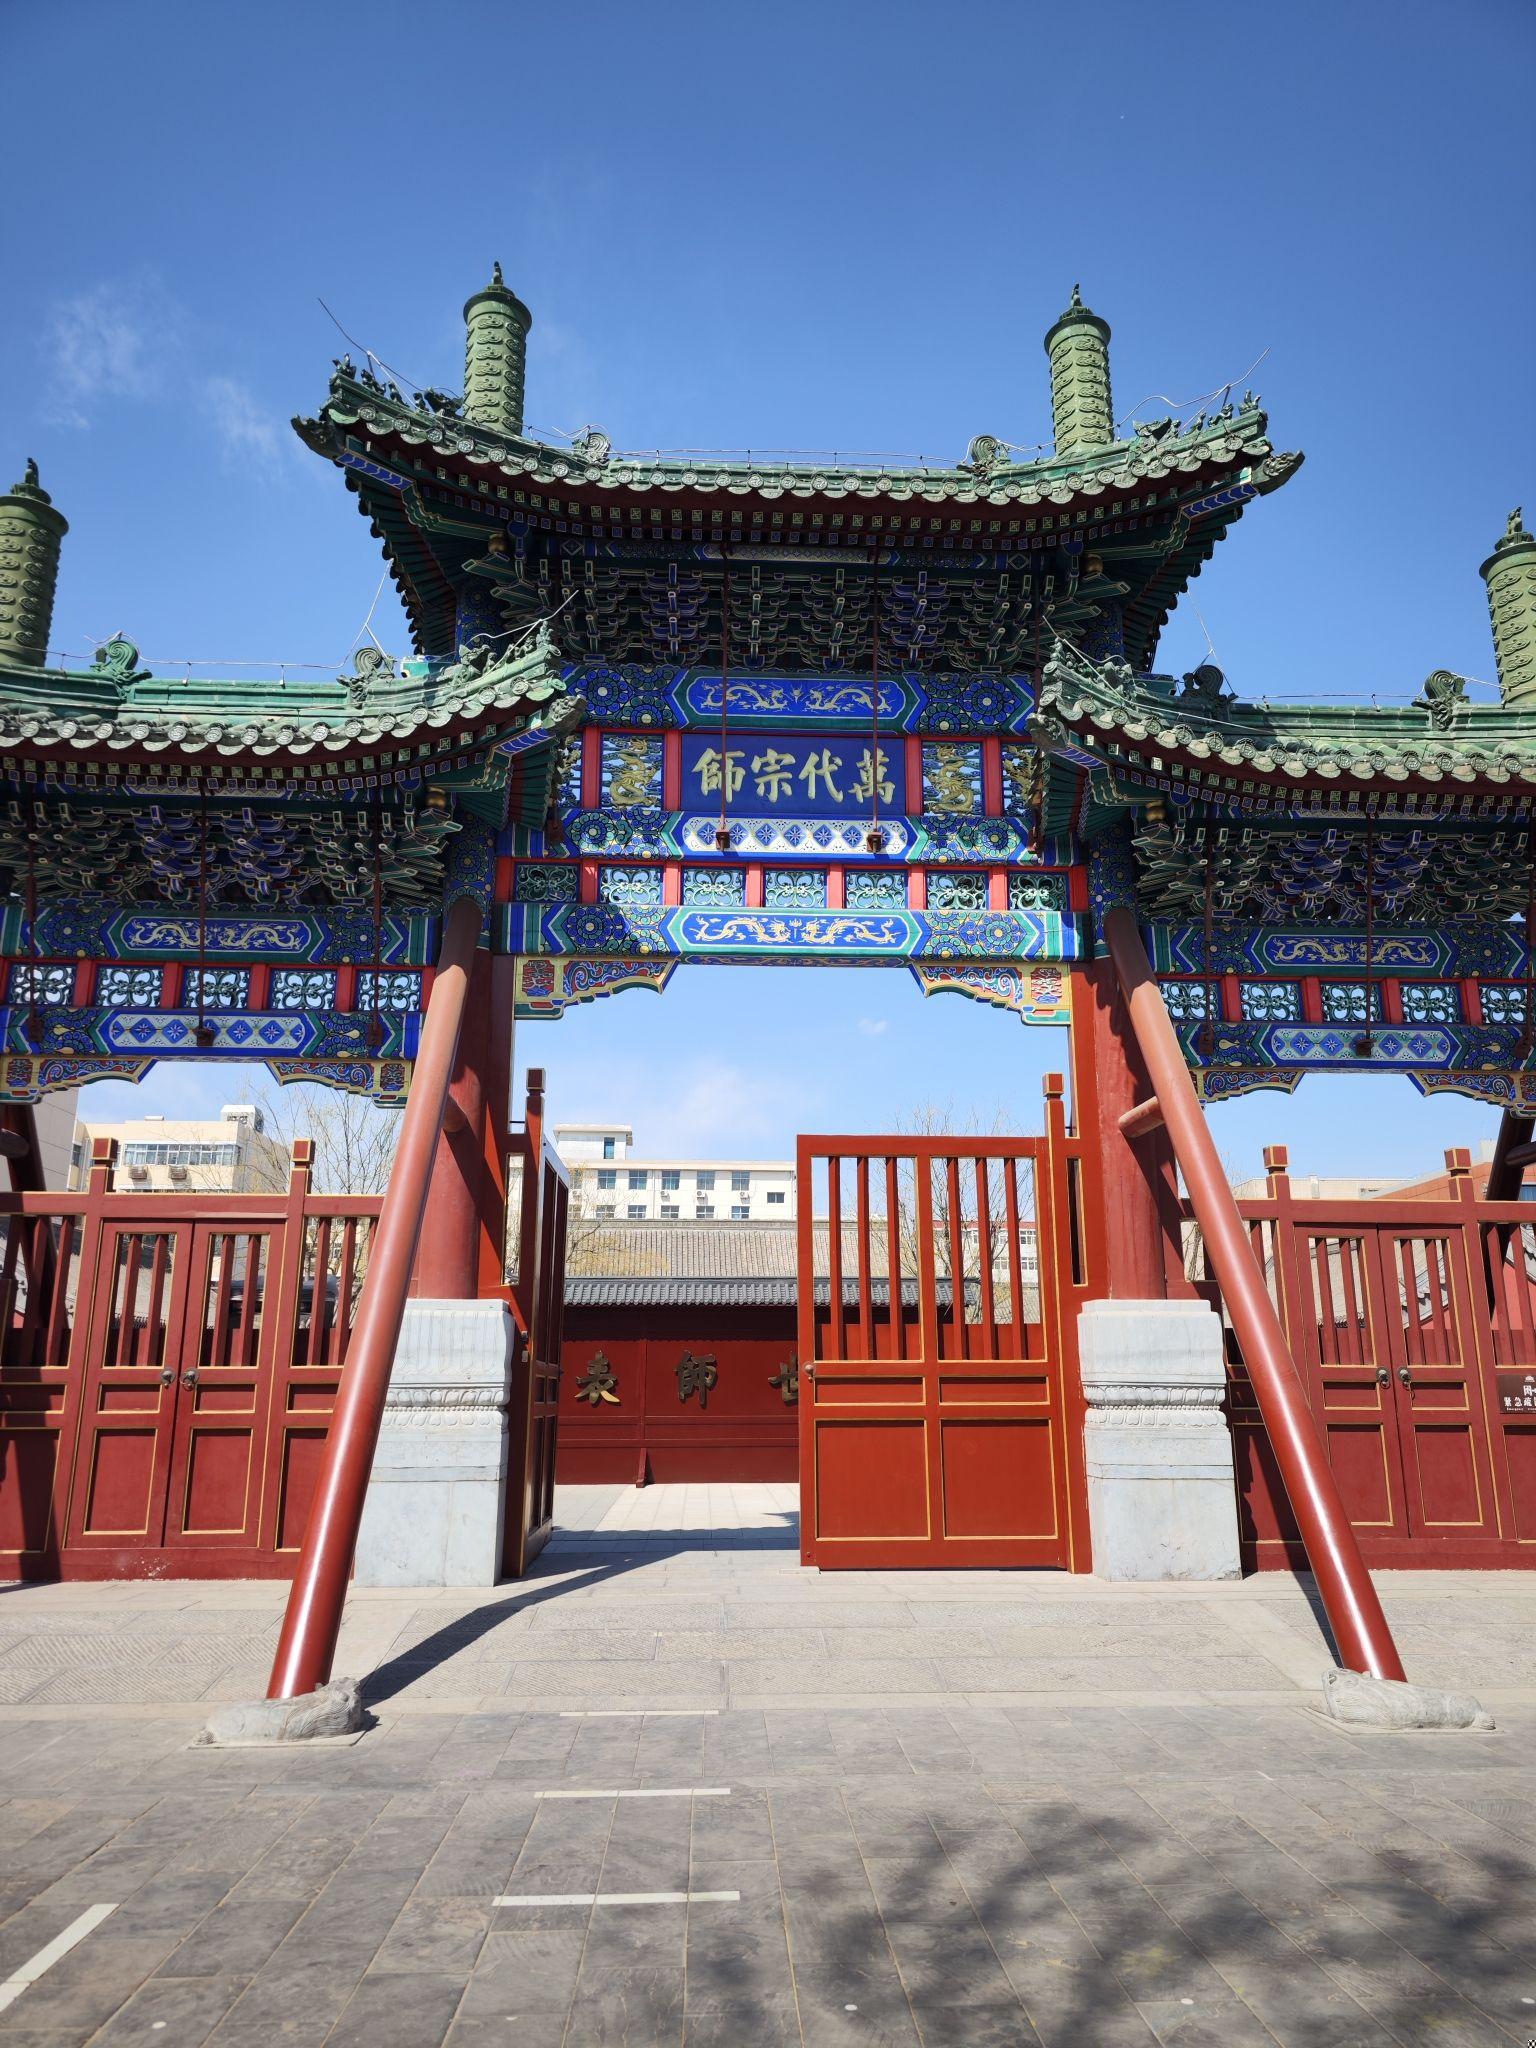
地标名称：府文庙
所在城市：石家庄市·正定县